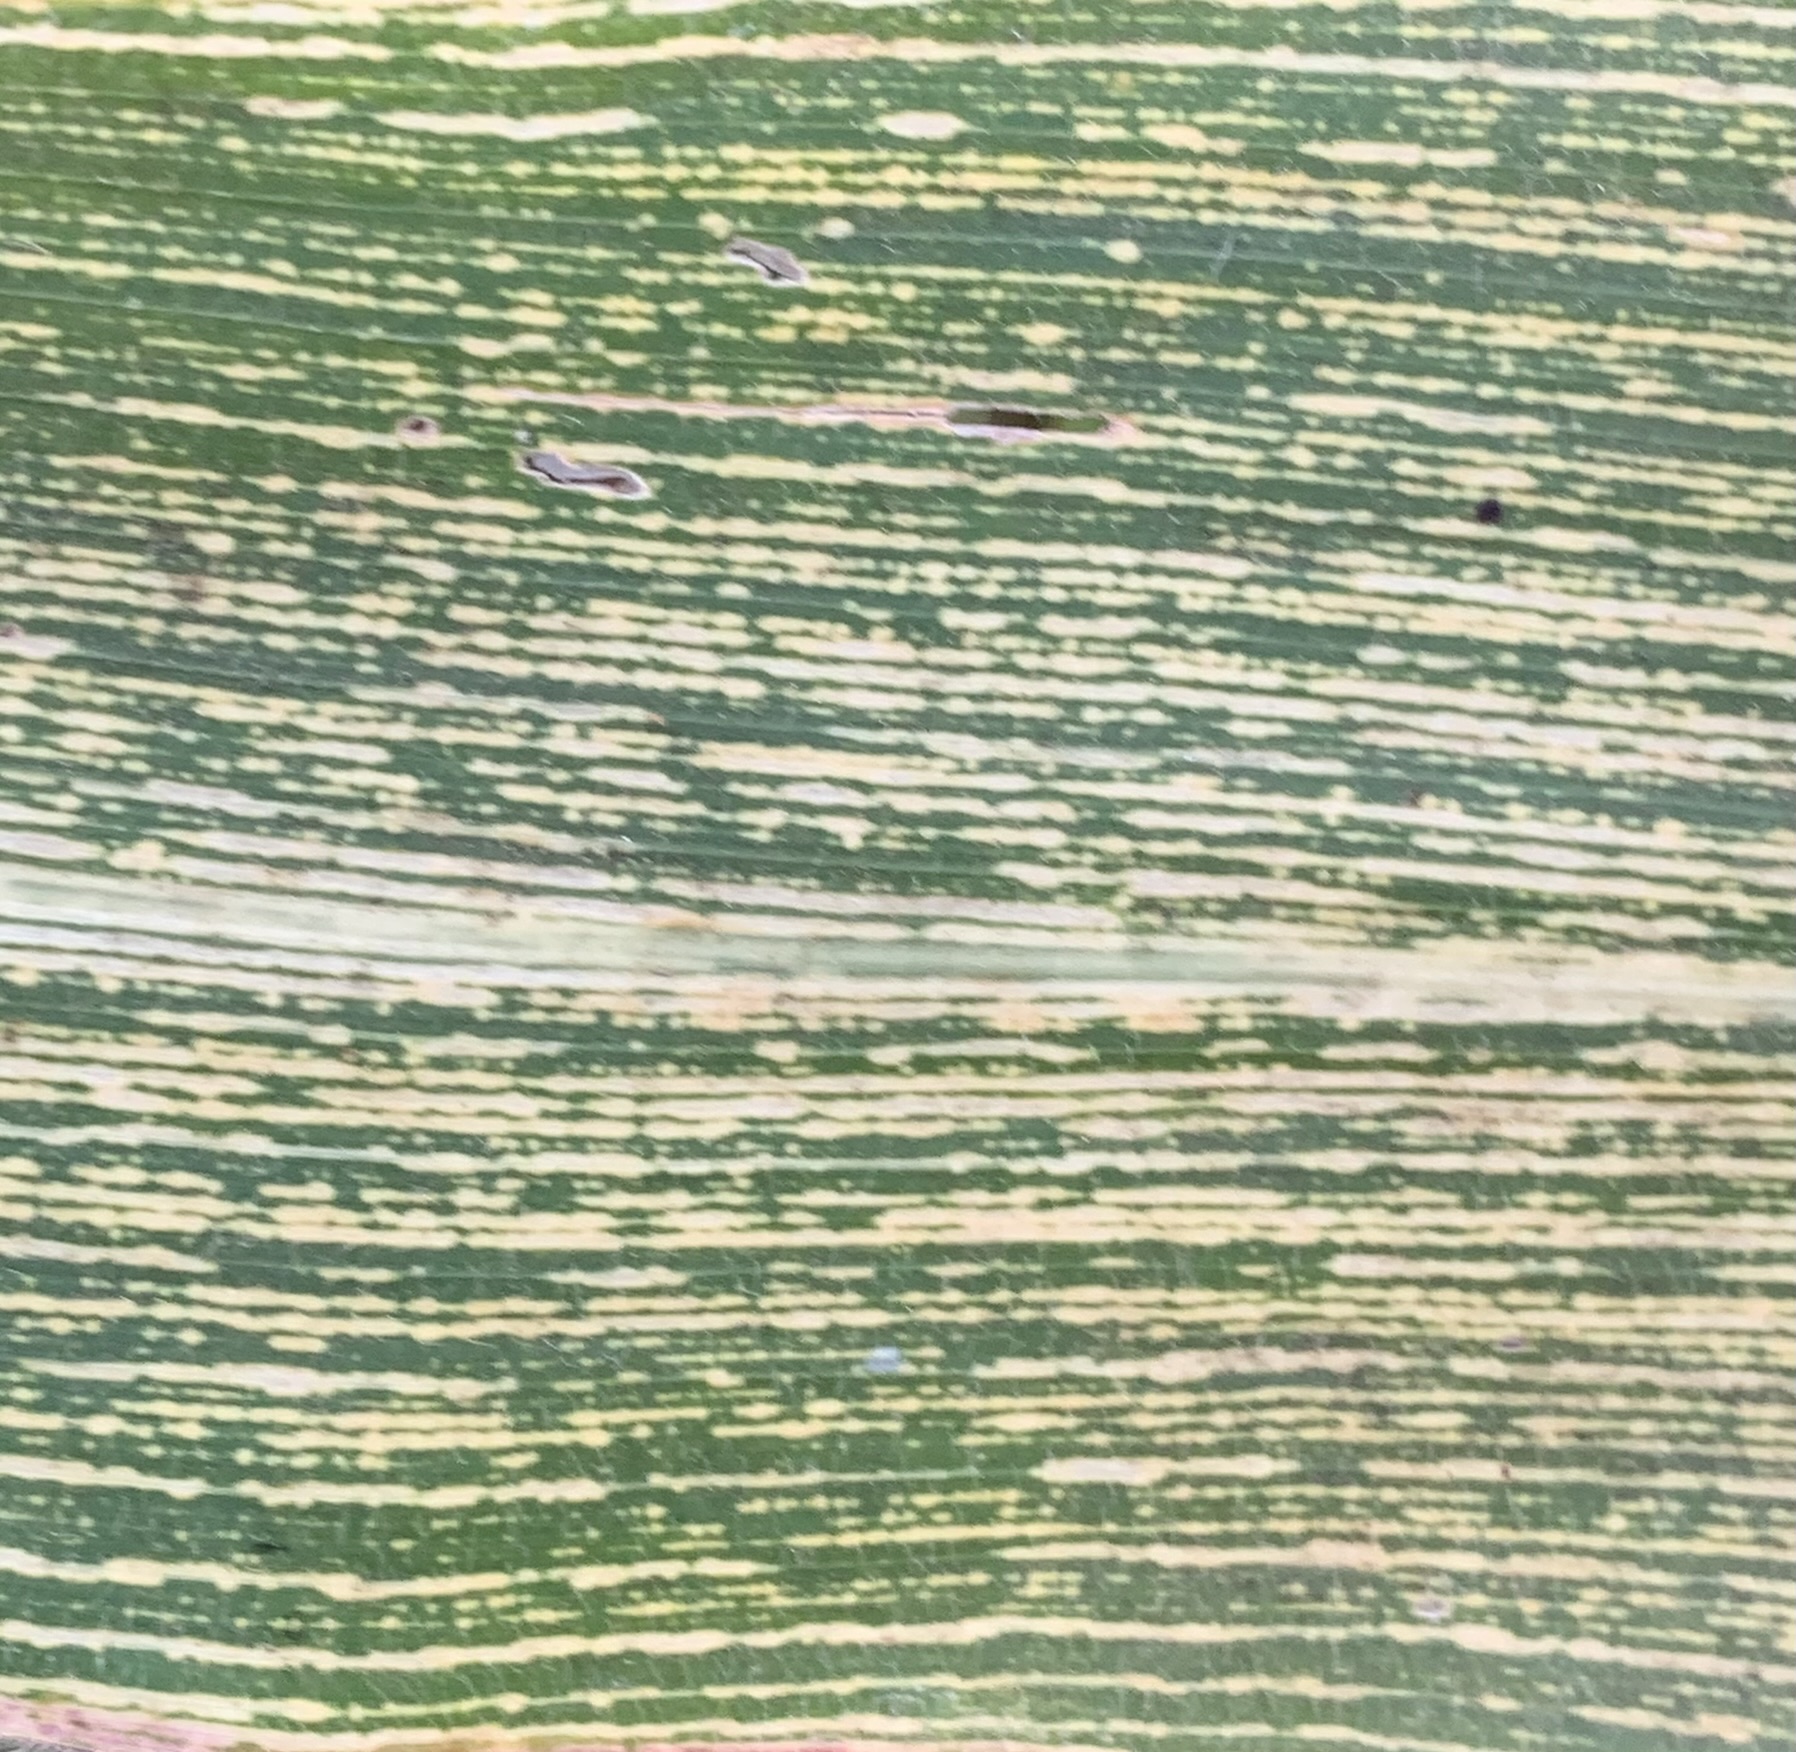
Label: MSV